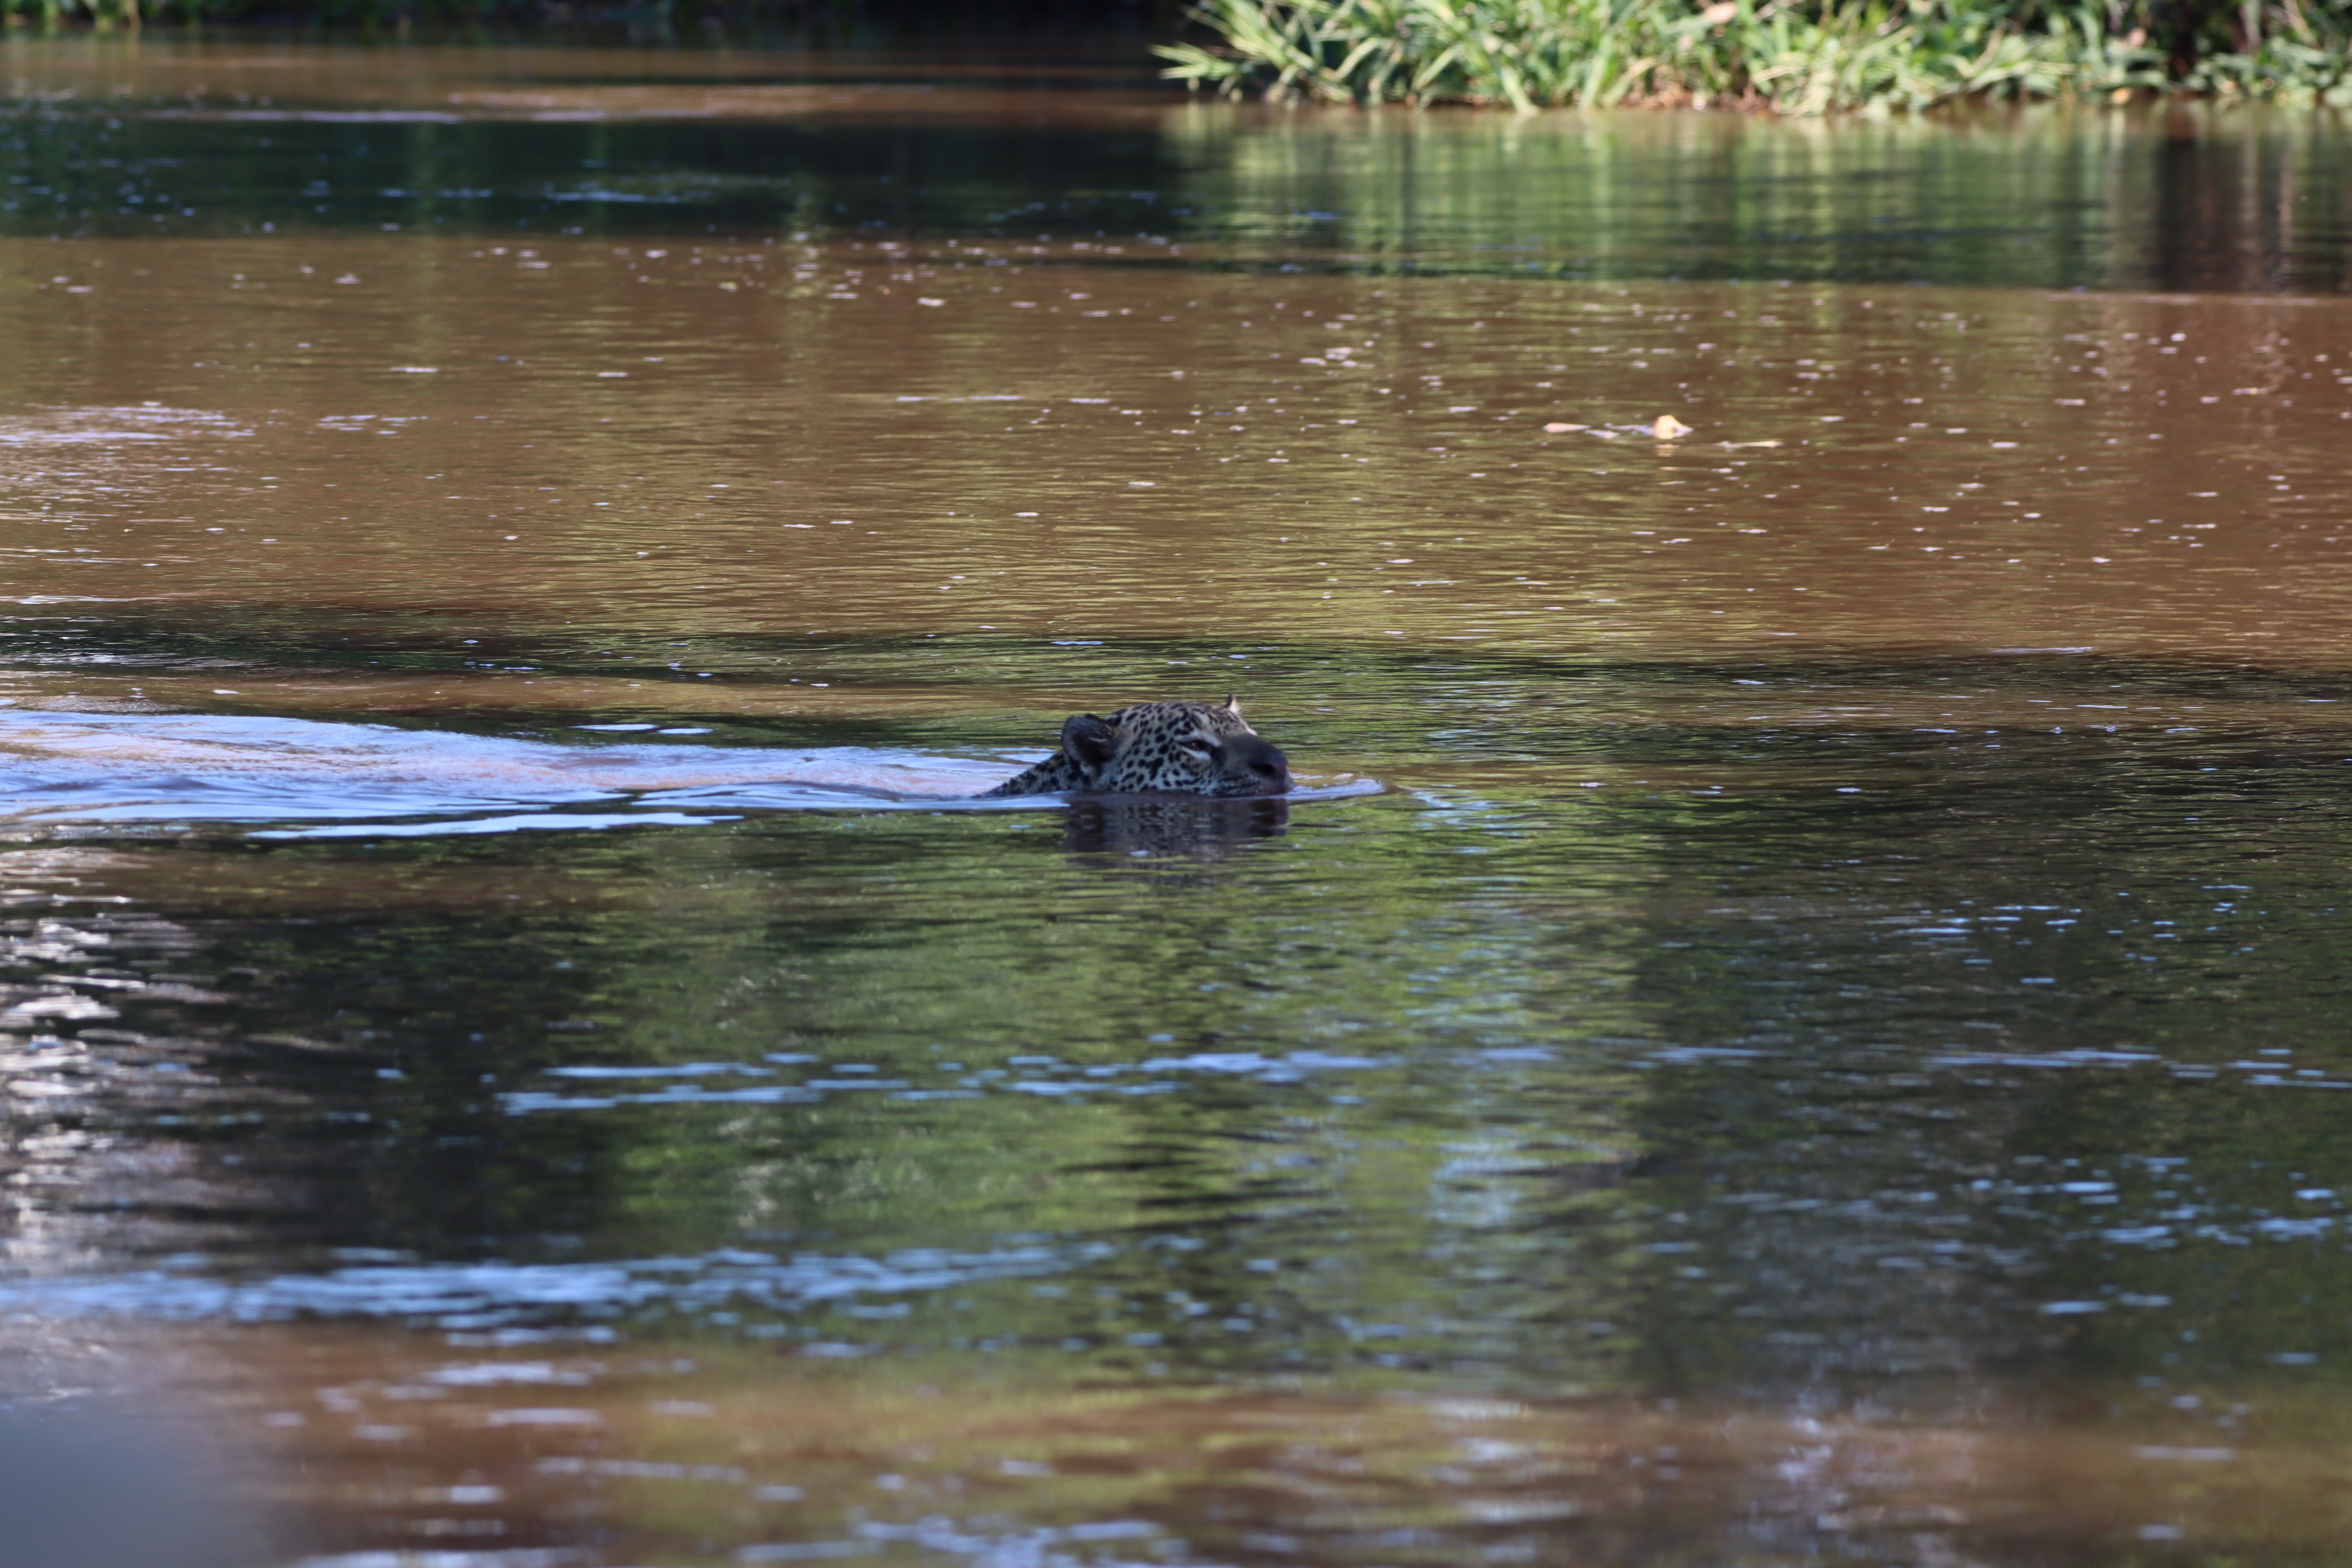
Jaguar: Marcela